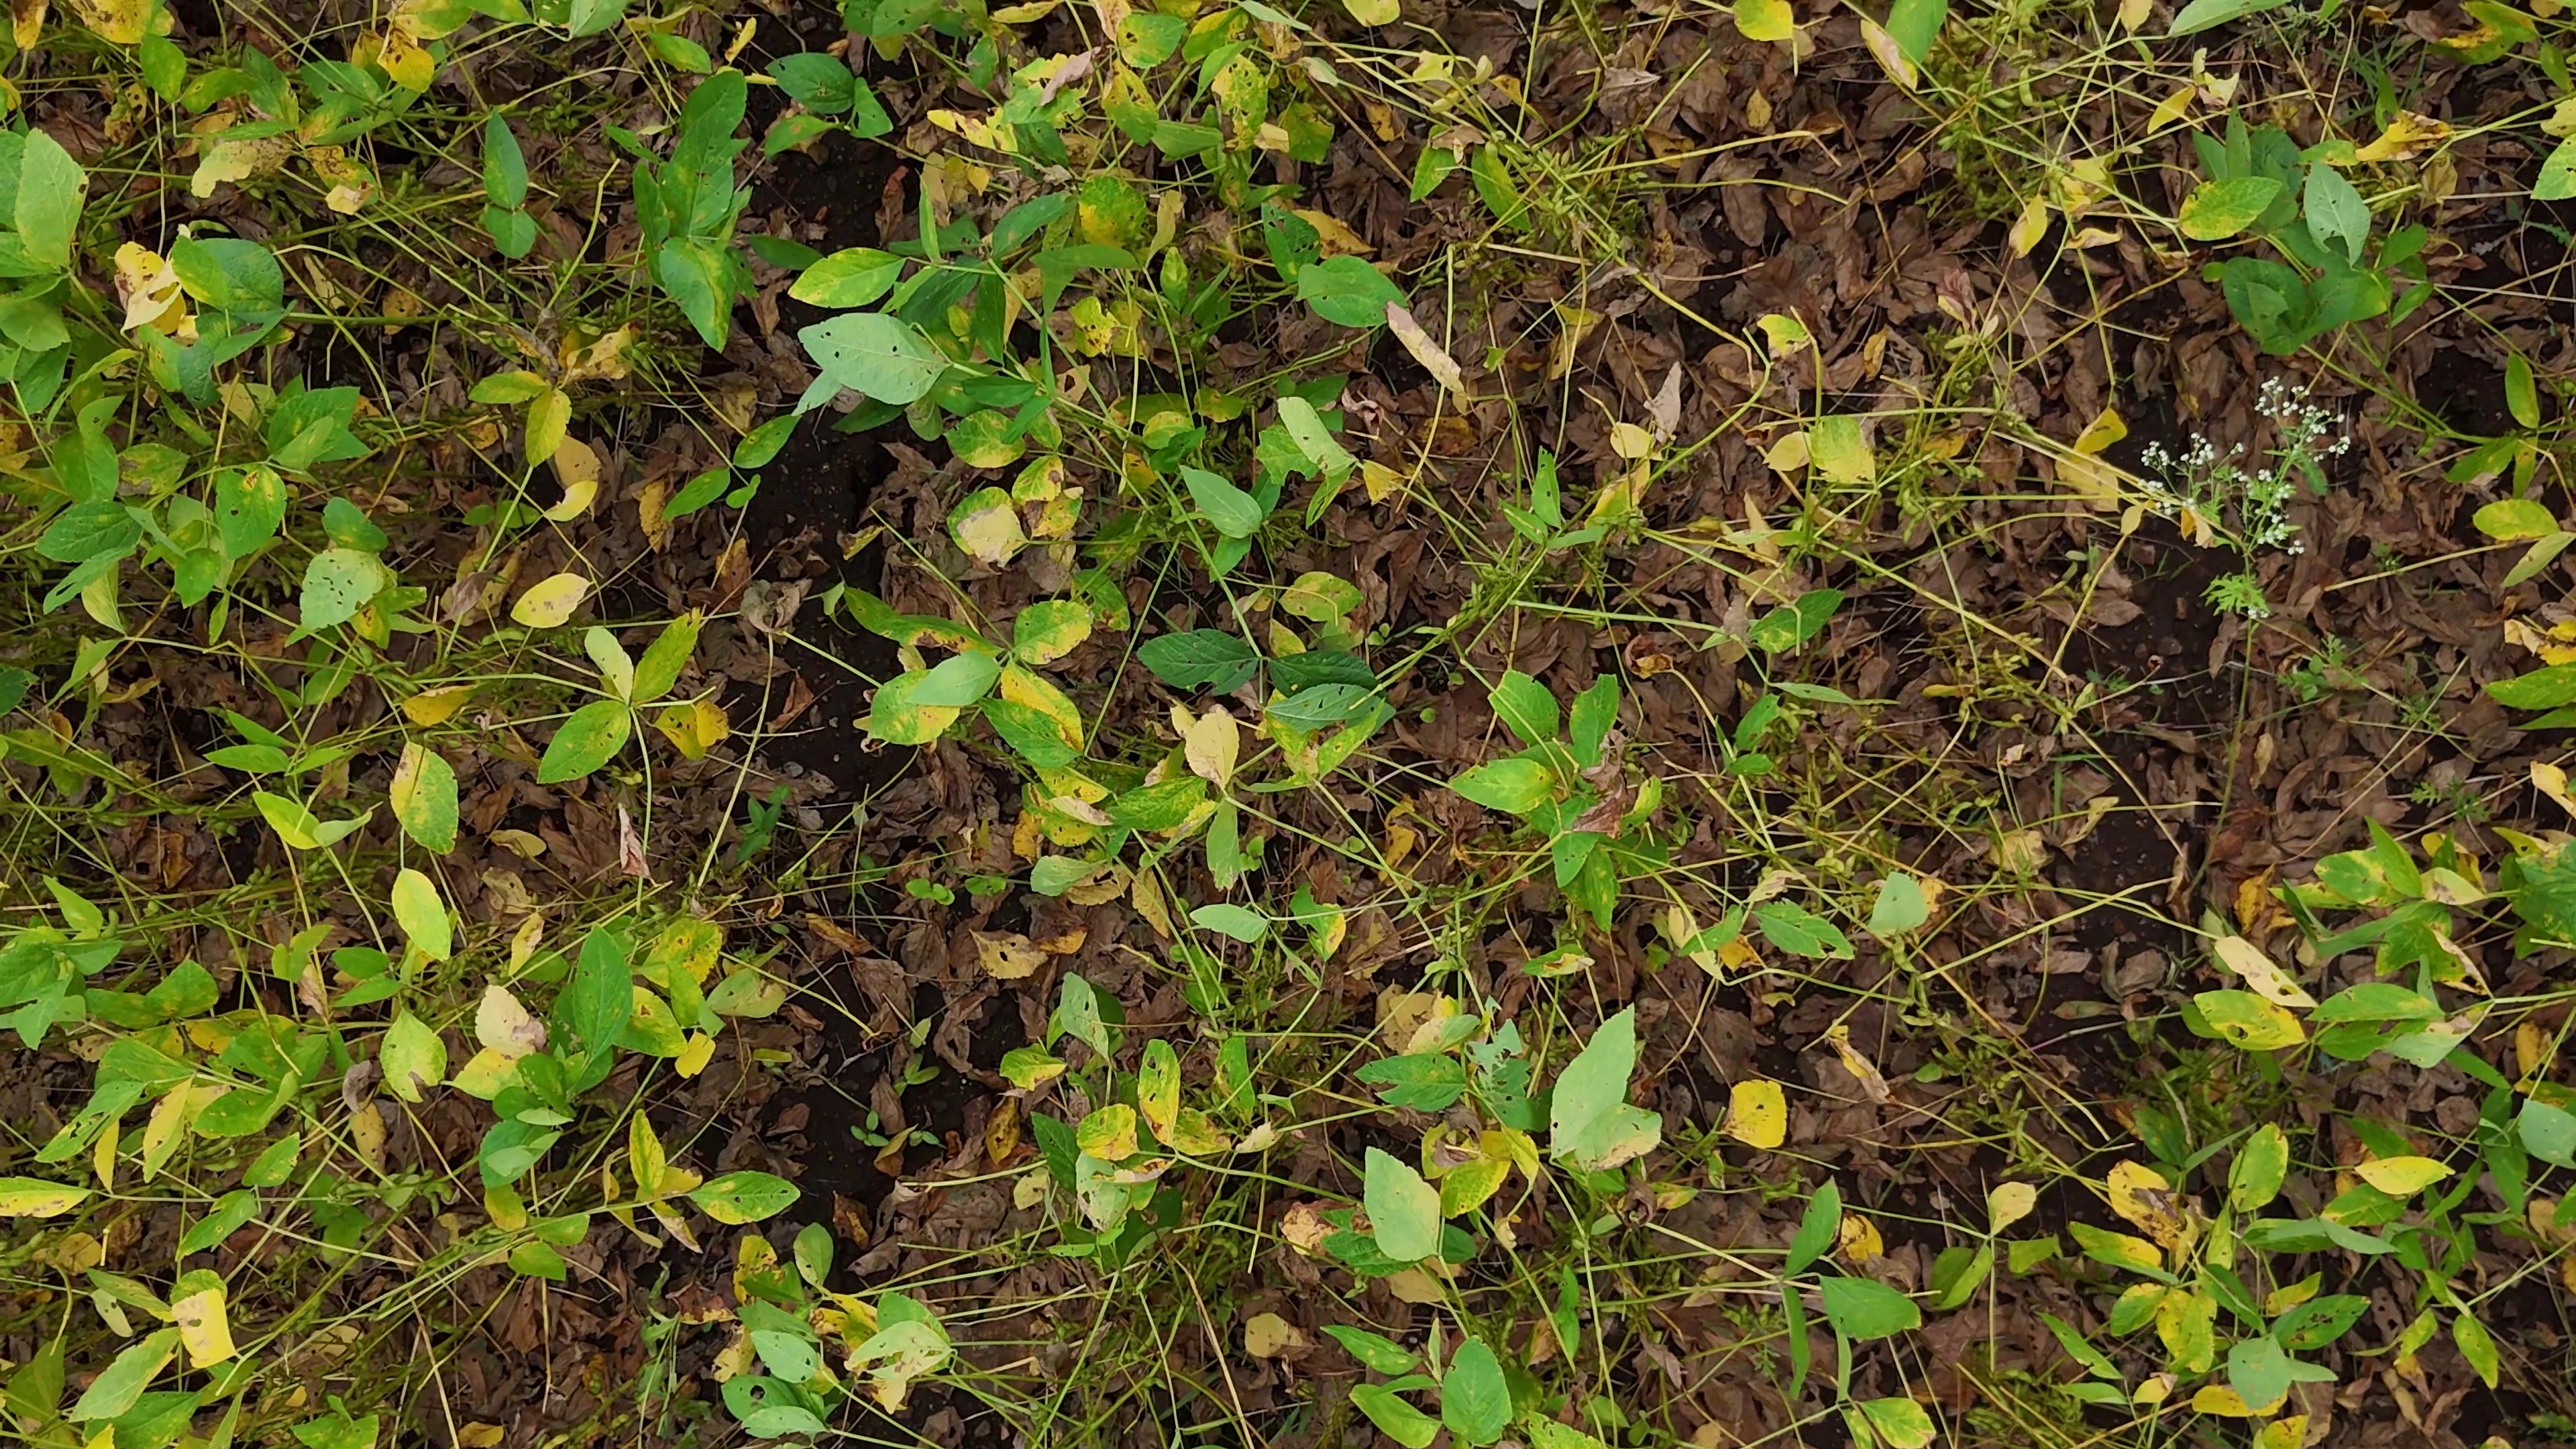
Label: Rust